Edgerton (neighborhood)

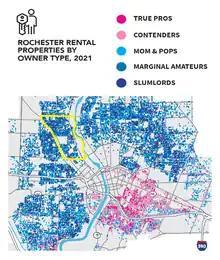

Unlike their predecessors, however, these Edgertonians arrived in a neighborhood isolated from the economic, political, and social institutions that once made Edgerton a neighborhood of community empowerment. Today, Edgerton is served by just two bus lines, a single elementary school and no middle or high school, a mass of scattered, underfunded churches, parks that are empty compared to their heyday, and a business sector populated primarily by corporate restaurants and retail outfits. Most importantly, in place of a powerful ward system that gives the area social and political cohesiveness, there is a city government that has no Edgertonian as an elected official. Edgerton's neighborhood association, unlike those of most Rochester neighborhoods, lacks enough structure to maintain a website; it continues to focus on police-based neighborhood revitalization.